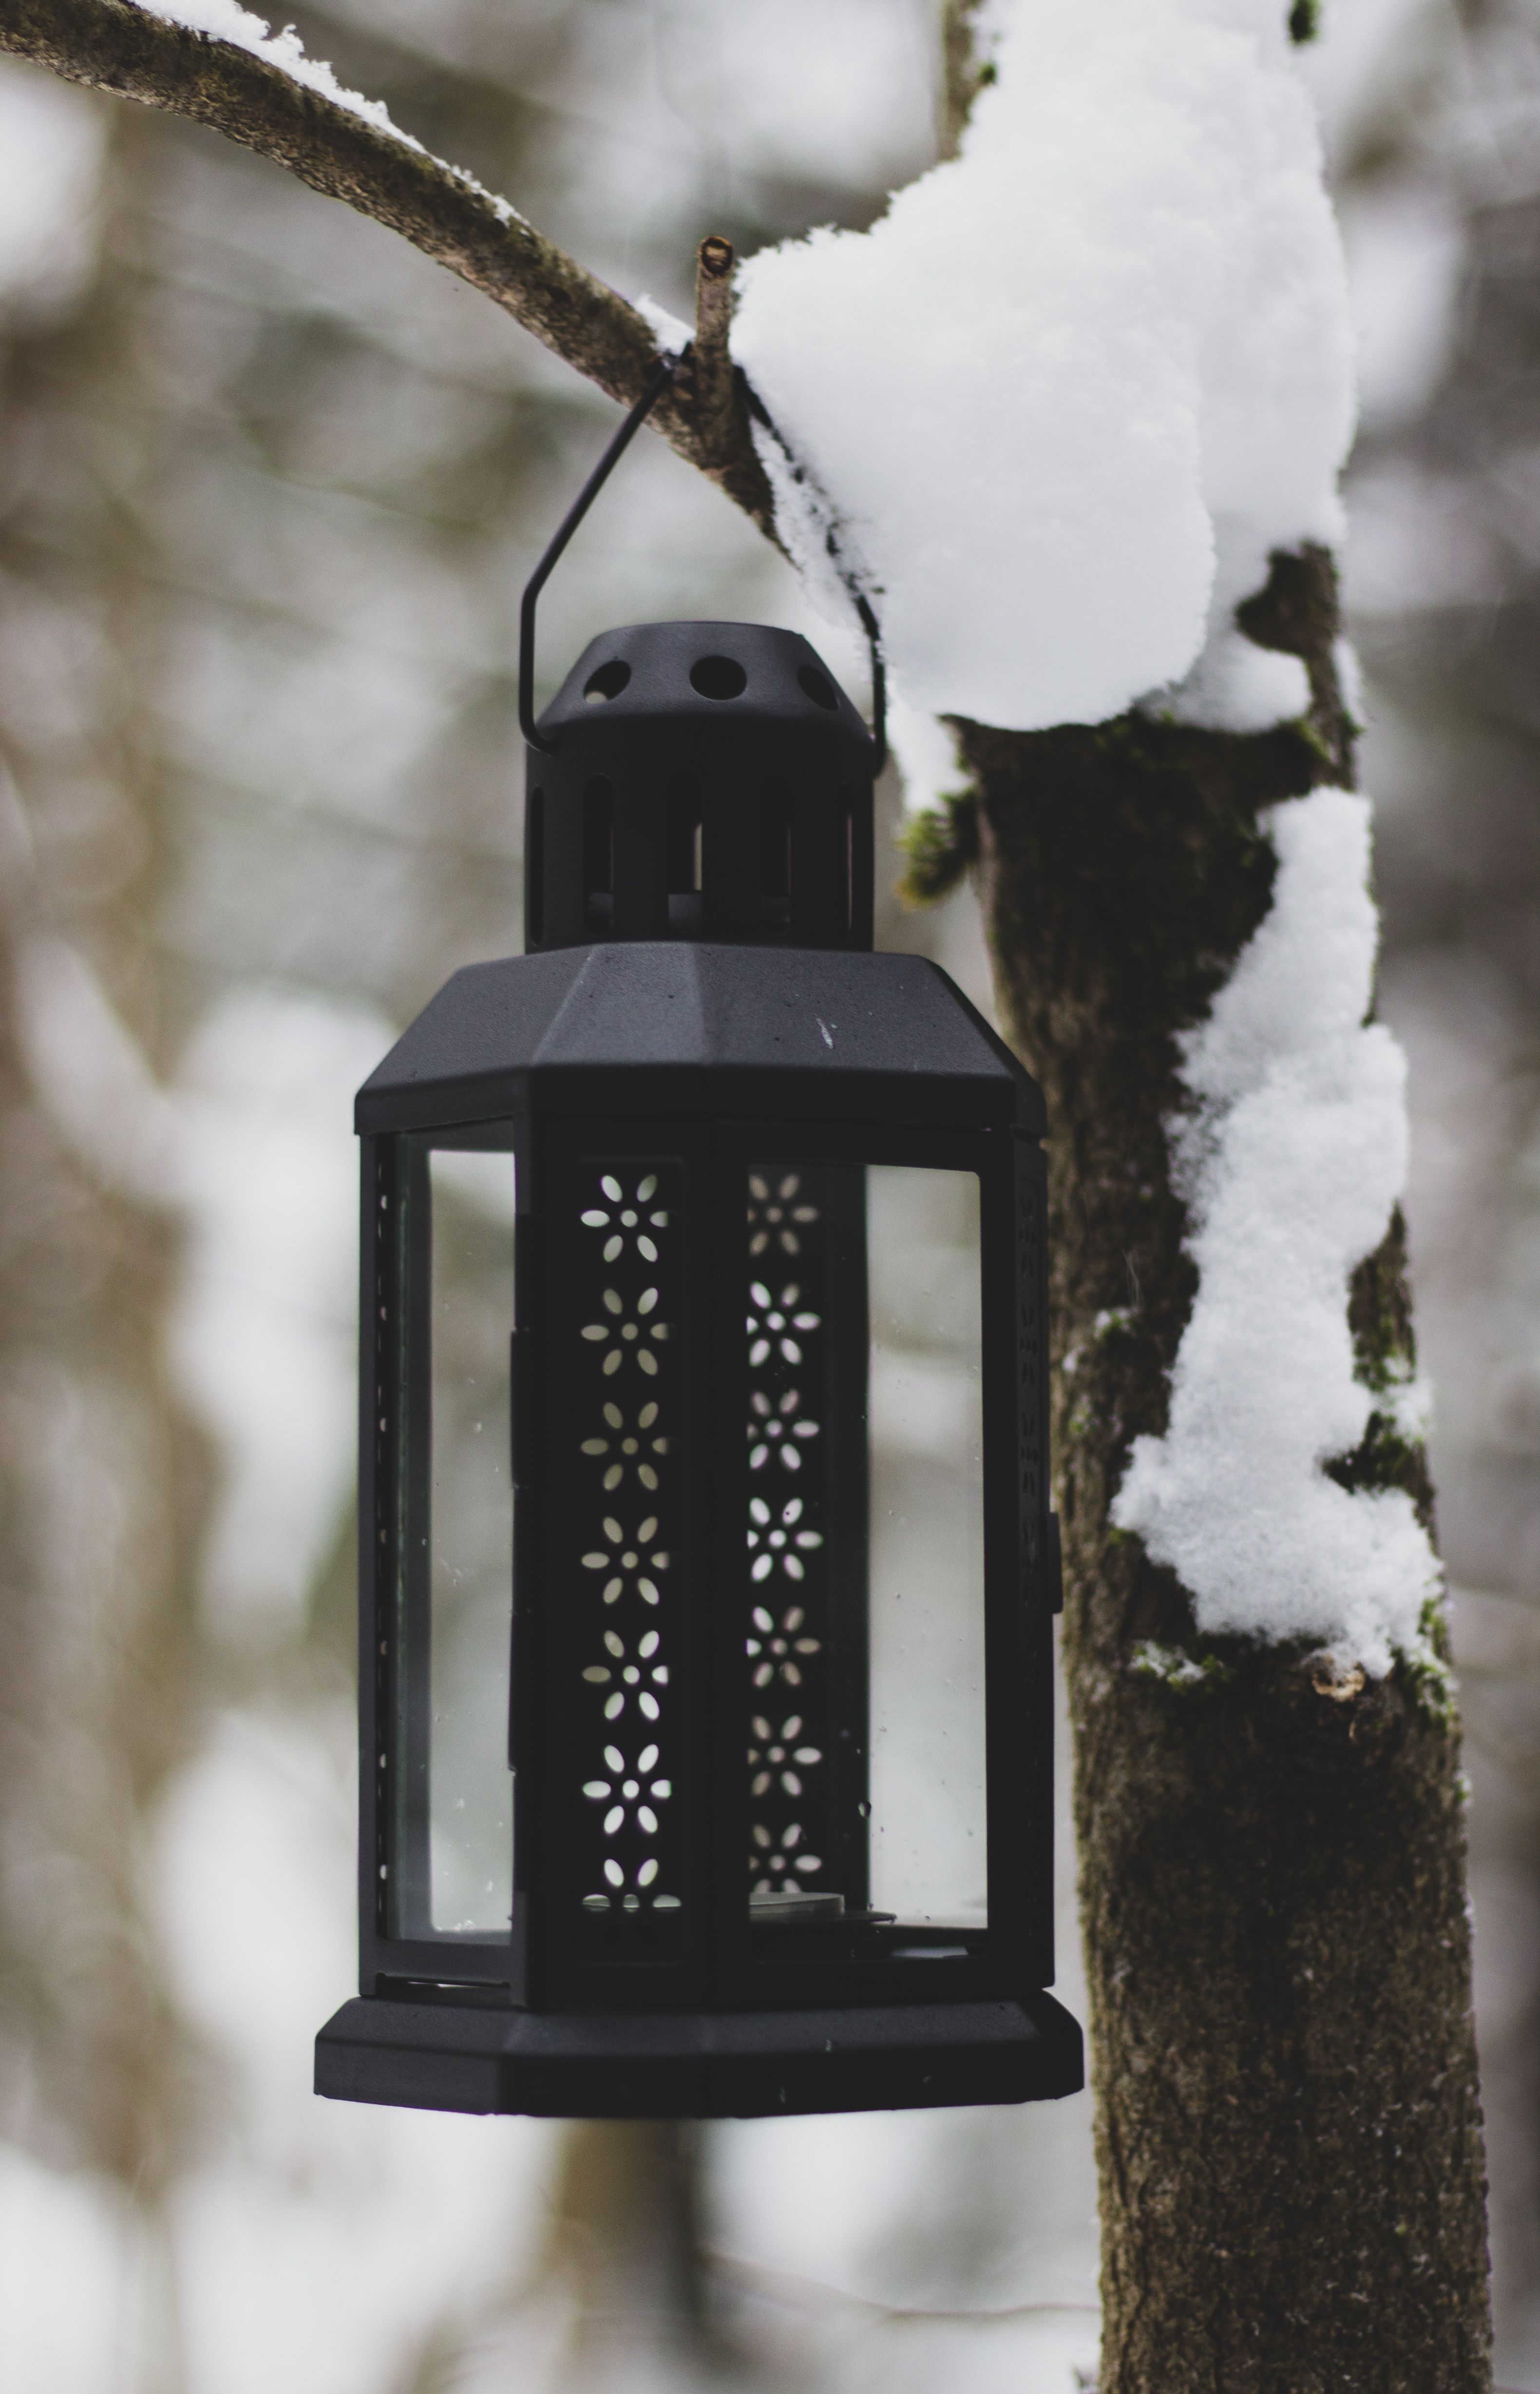
forest, winter, winter forest, lantern, snow, twig, Tints and shades, bird supply, freezing, event, font, wood, precipitation, metal, still life photography, Pet supply, light fixture